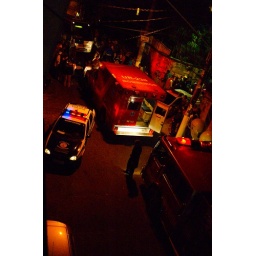
This was I pizza boy who was hit by a car. The guy is okay, just a few stretches.